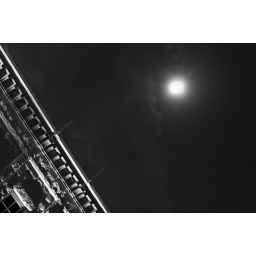
The moon peaks out from behind a cloud near the highlands pedestrian bridge in Denver